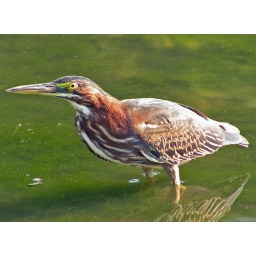
Green Heron in green water